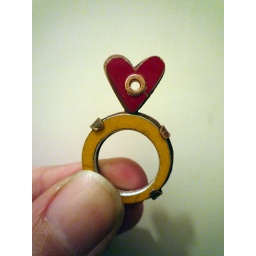
A stop &amp;amp; curve in the road street sign cold connected to copper.